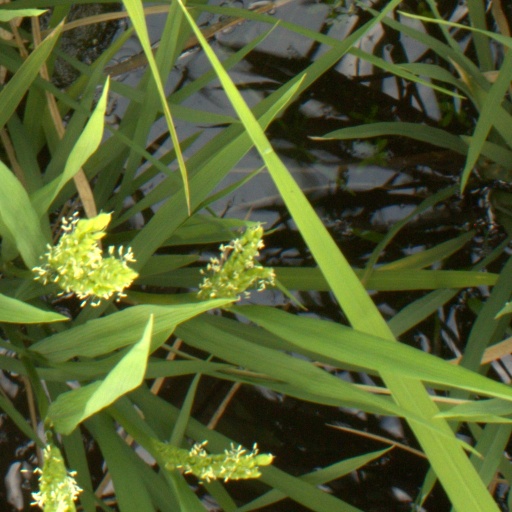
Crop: rice